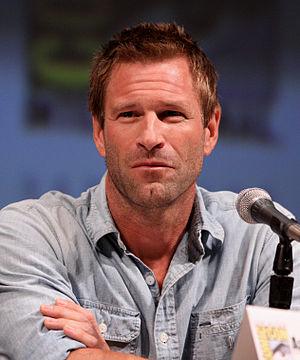
Aaron Eckhart est un acteur, réalisateur et producteur américain né le 12 mars 1968 à Cupertino, en Californie. Malgré une filmographie assez remplie, il est surtout connu pour avoir incarné Harvey Dent, alias Double-Face, l'ancien procureur devenu ennemi de Batman, dans The Dark Knight : Le Chevalier noir en 2008.